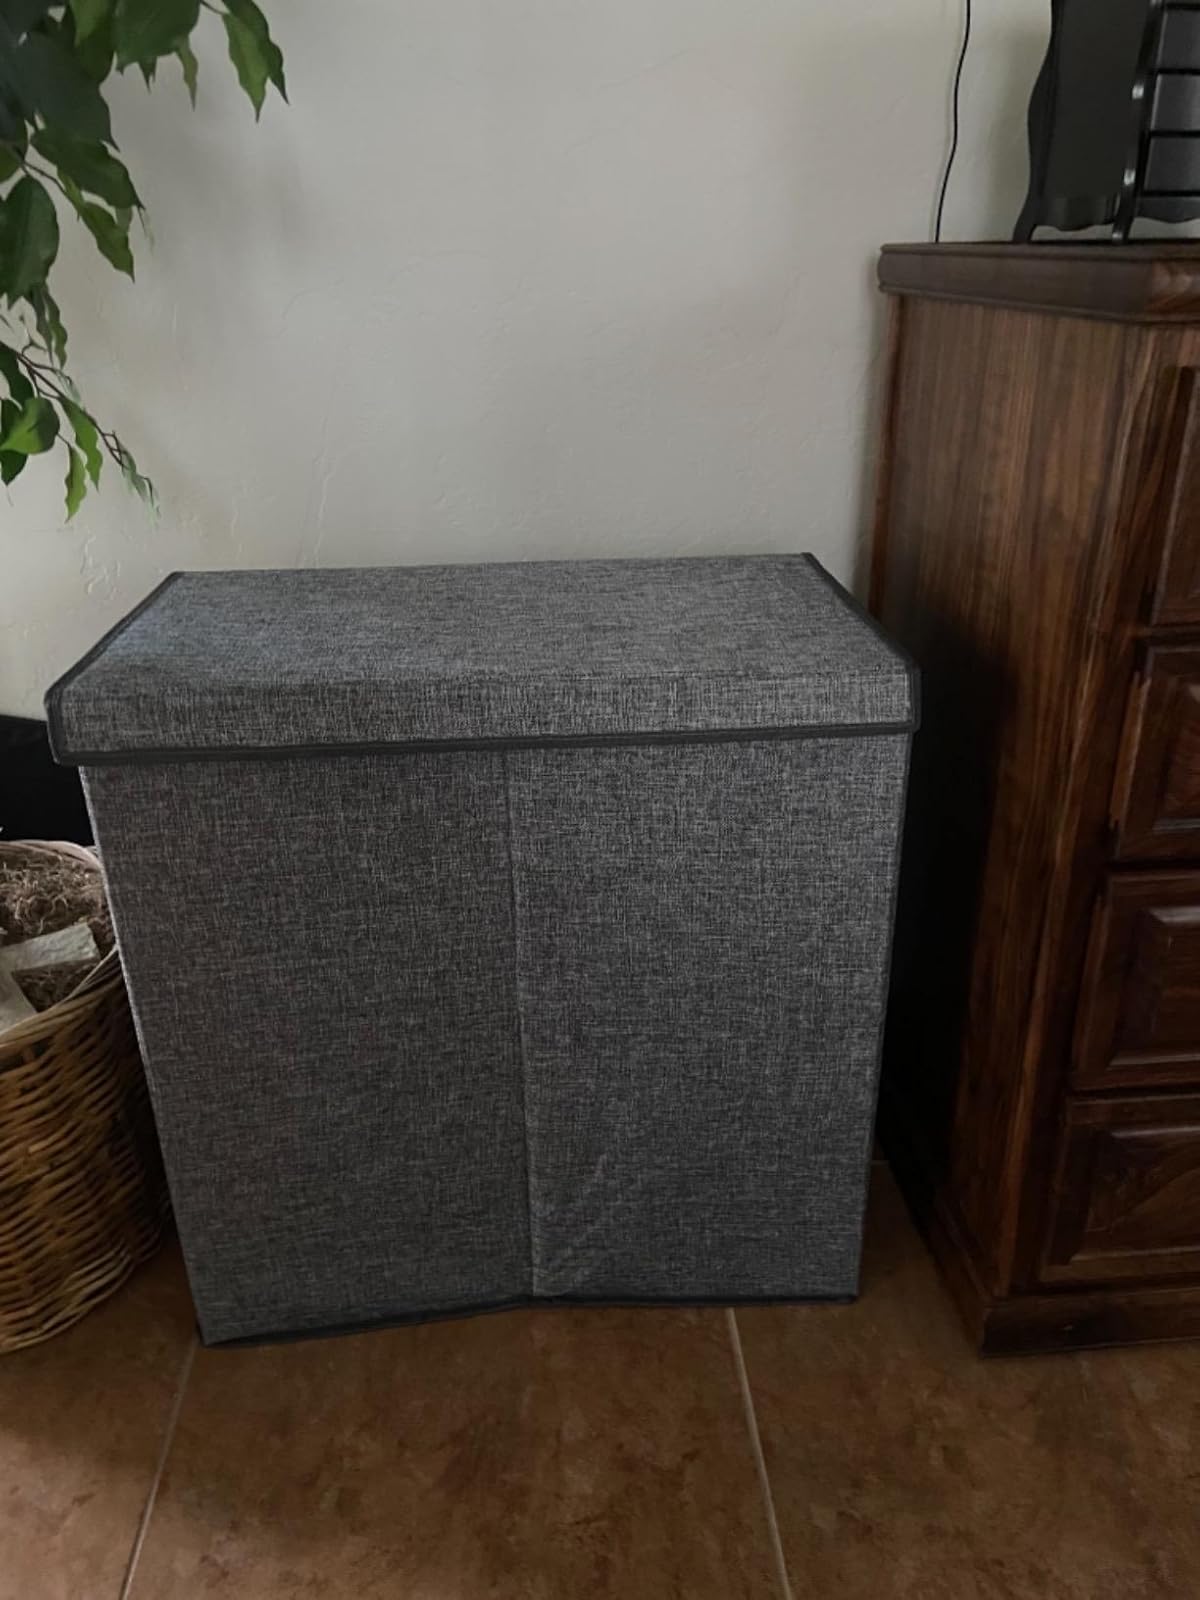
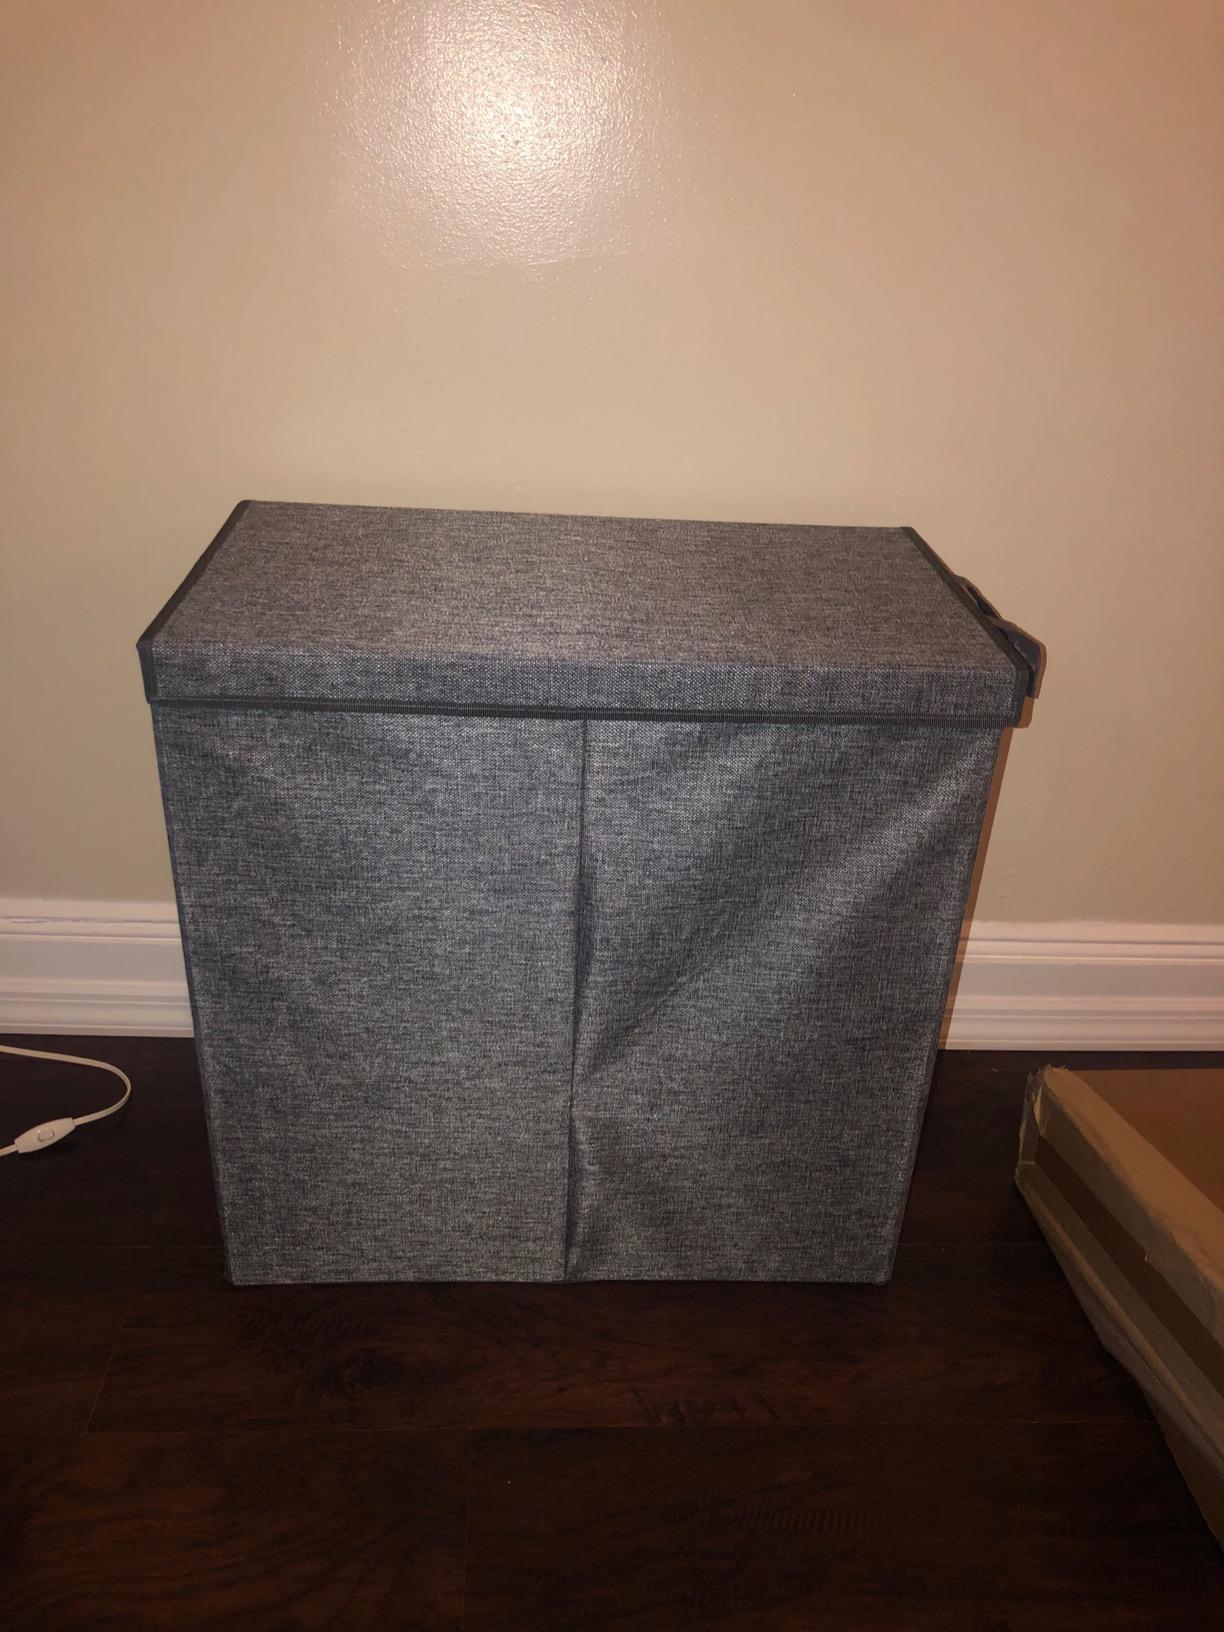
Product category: items_hamper
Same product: yes